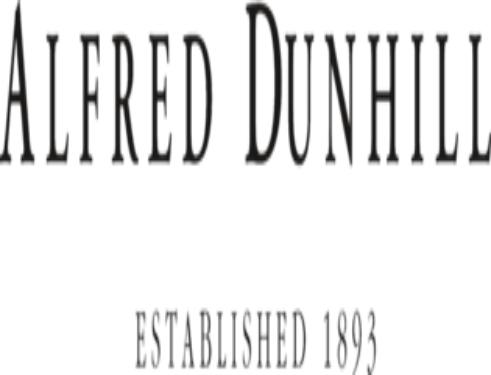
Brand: Alfred Dunhill
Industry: Clothes